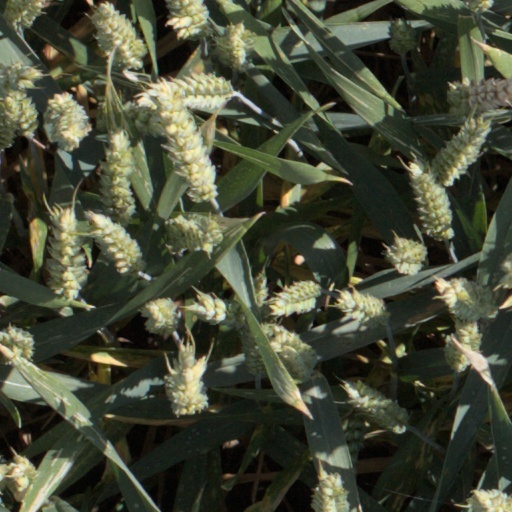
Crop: wheat